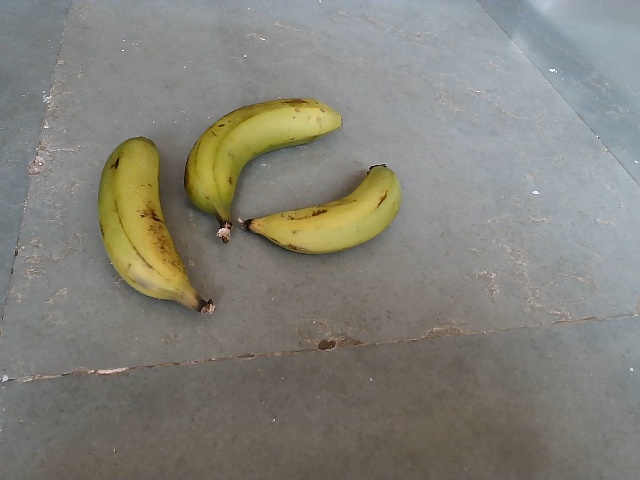
Label: Raw_Banana